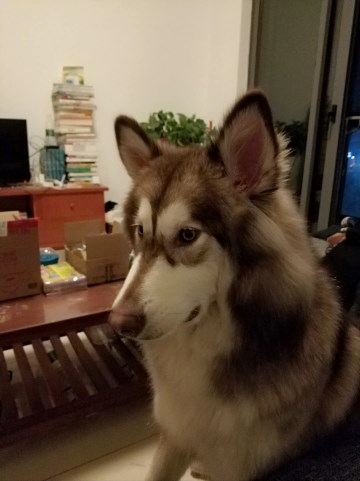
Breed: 1324-n000004-malamute